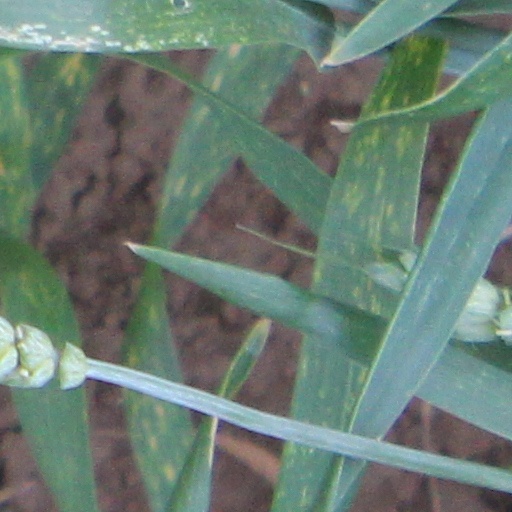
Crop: wheat